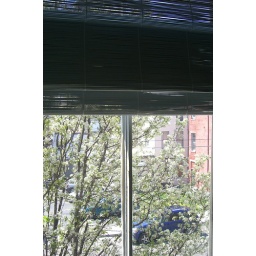
All the neighborhood trees have bloomed - Yay! I feel like I'm living in a tree house